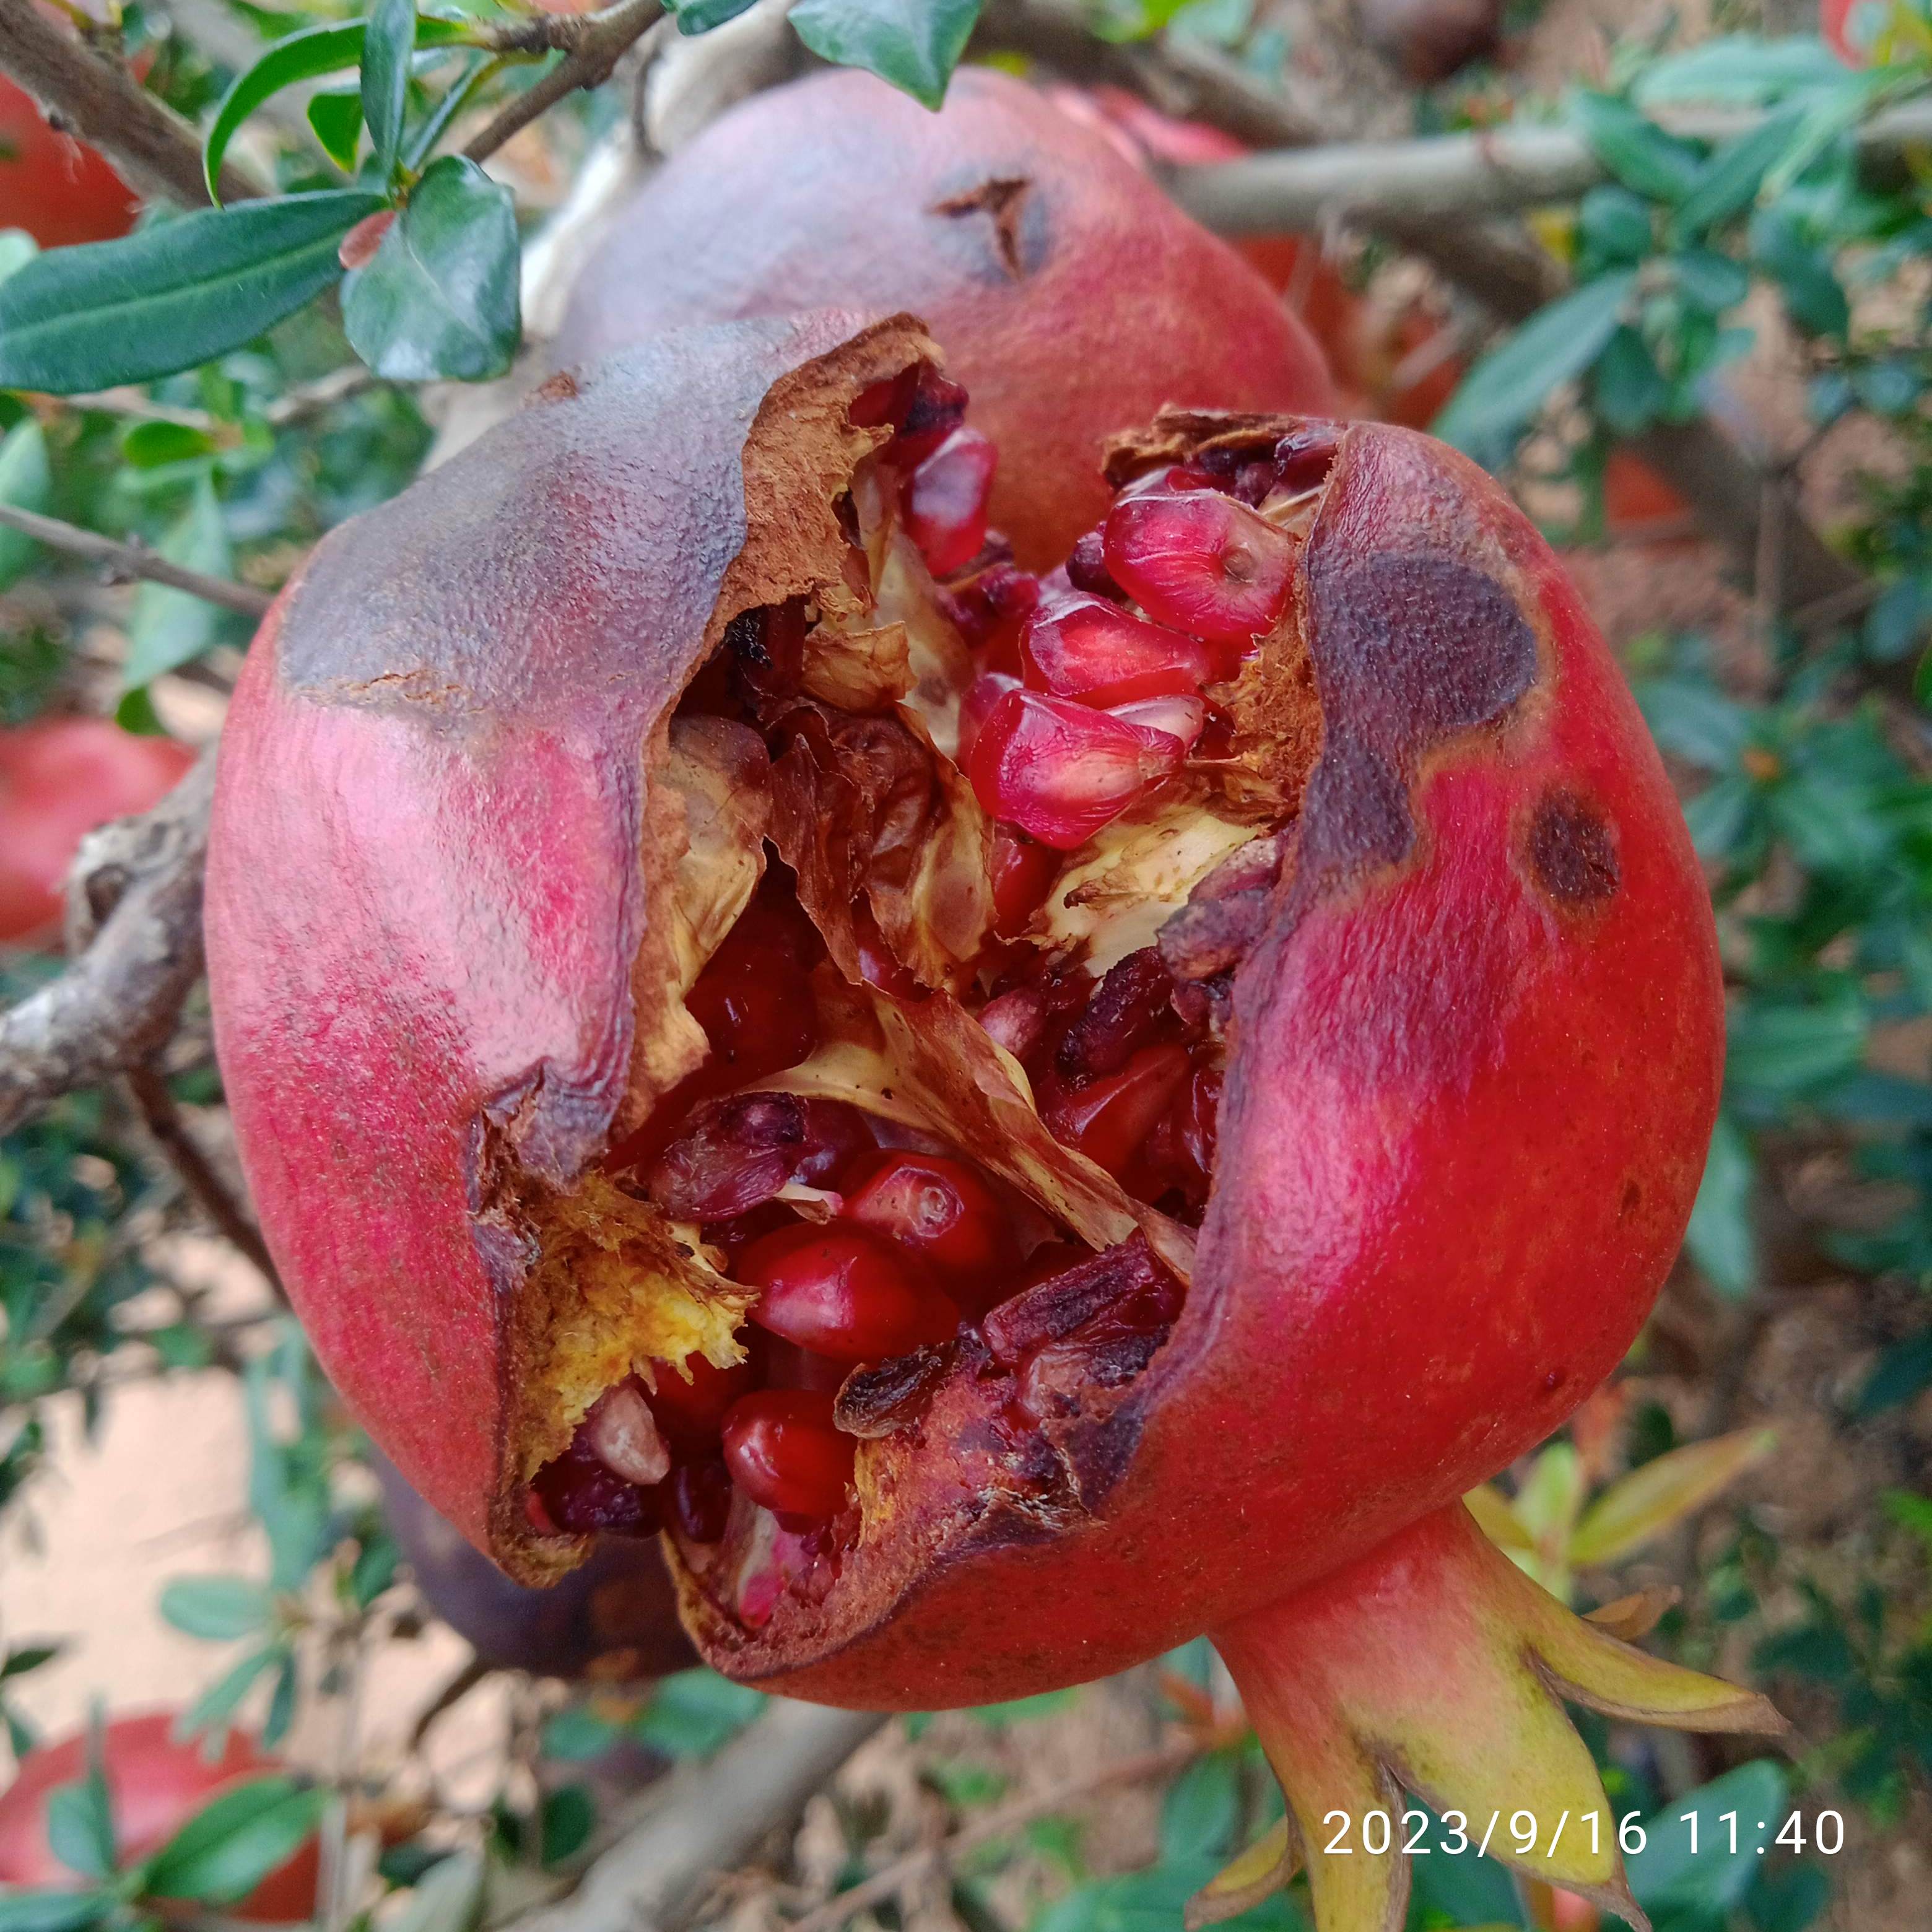
Label: Bacterial_Blight